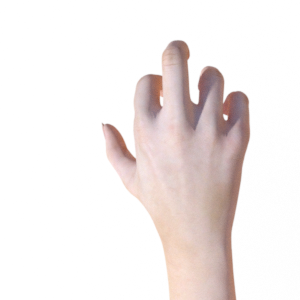
Label: rock